Mansfield, Ohio

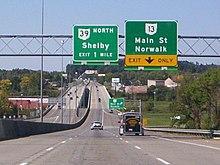
U.S. Route 30 (Martin Luther King Jr. Freeway) westbound approaching the Ohio 13 (Main Street) exit in Mansfield

Mansfield Public Schools enroll 4,591 students in public primary and secondary grades. The district has 8 public schools including one Spanish immersion school, two elementary schools, one intermediate school, one middle school, one high school, and one alternative school. Other than public schools, the city is home to two private Catholic schools, St. Mary's Catholic School and St. Peter's High School along with St. Peter's Junior High and St. Peter's Elementary School and two Christian schools, Mansfield Christian School and Temple Christian School. Discovery School, an International Baccalaureate candidate school, is the only non denominational private school in this area. The Madison Local School District serves eastern parts of Mansfield, neighboring Madison Township, most of Mifflin Township, and parts of Washington Township.